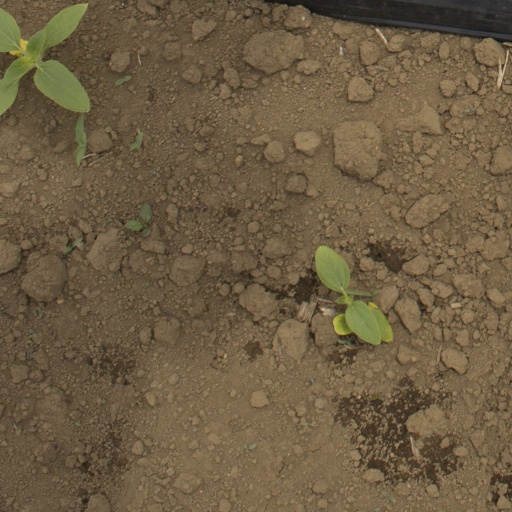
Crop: Jerusalem artichoke